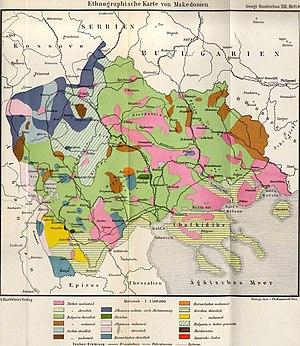
Les Vardariotai, en français Bardariotes ou Vardariotes, sont un groupe ethnique des Balkans aujourd'hui disparu. À l'époque de l'Empire byzantin, ils fournissent un régiment de la garde du palais impérial au cours des XIIᵉ et XIIIᵉ siècles.
La Macédoine est une région géographique et historique de l'Europe du sud et de la péninsule des Balkans qui tire son nom du royaume antique de Macédoine et qui est actuellement répartie sur plusieurs pays : la Grèce, la Macédoine du Nord, la Bulgarie, mais aussi, selon certaines cartes, quelques petits territoires en Albanie orientale et en Serbie méridionale, le long de leurs frontières.
Les Macédoniens slaves sont les habitants slaves méridionaux de la région de Macédoine. La majorité des Macédoniens slaves vivent en Macédoine du Nord, pays issu de la dislocation de la Yougoslavie, indépendant depuis 1992, mais on trouve des minorités slavo-macédoniennes à l'Est de l'Albanie, au Sud-Ouest de Bulgarie, en Grèce du Nord et en Serbie méridionale, ainsi que dans la diaspora.
La rivalité bulgaro-gréco-serbe en Macédoine ou lutte pour la Macédoine ou propagande armée grecque en Macédoine est un affrontement culturel, religieux et armé qui oppose, entre 1872 et 1912, les partisans de plusieurs mouvements nationalistes en Macédoine, alors province européenne de l'Empire ottoman. Les Macédo-Slaves sont revendiqués par la principauté de Bulgarie puis par le royaume de Serbie, les Hellénophones par le royaume de Grèce, chacun s'appuyant sur son clergé national et sur une organisation interne. Cette rivalité se conclut par le partage de la région lors des guerres balkaniques de 1912-1913.
La macédoine est un plat chaud ou une salade mélangeant différents légumes, ou parfois différents fruits, taillés en cubes d'approximativement un demi-centimètre de côté.
L'histoire de la Macédoine du Nord, petit État du sud des Balkans, commence, au sens strict, lors de son indépendance vis-à-vis de la République fédérative socialiste de Yougoslavie en 1991. Dans un sens plus large, l'histoire de la « Macédoine », dont traite le présent article, concerne un ensemble géographique et historique bien plus vaste, habité par de nombreux peuples au cours du temps. Le territoire ainsi désigné a maintes fois changé de forme et fut inclus dans divers États successifs. La république actuelle n'occupe que le tiers du royaume antique. Elle regroupe la majorité des Slaves macédoniens, parlant une langue slave, également présente en Bulgarie du sud-ouest et en Grèce du nord, et linguistiquement proche du bulgare. La République de Macédoine du Nord abrite aussi des minorités albanaises, valaques et tsiganes.
Les Bulgares de Macédoine ou Bulgares macédoniens, parfois aussi appelés Macédo-bulgares, voire Macédono-bulgares sont les membres du groupe ethnique bulgare, habitant la Macédoine.